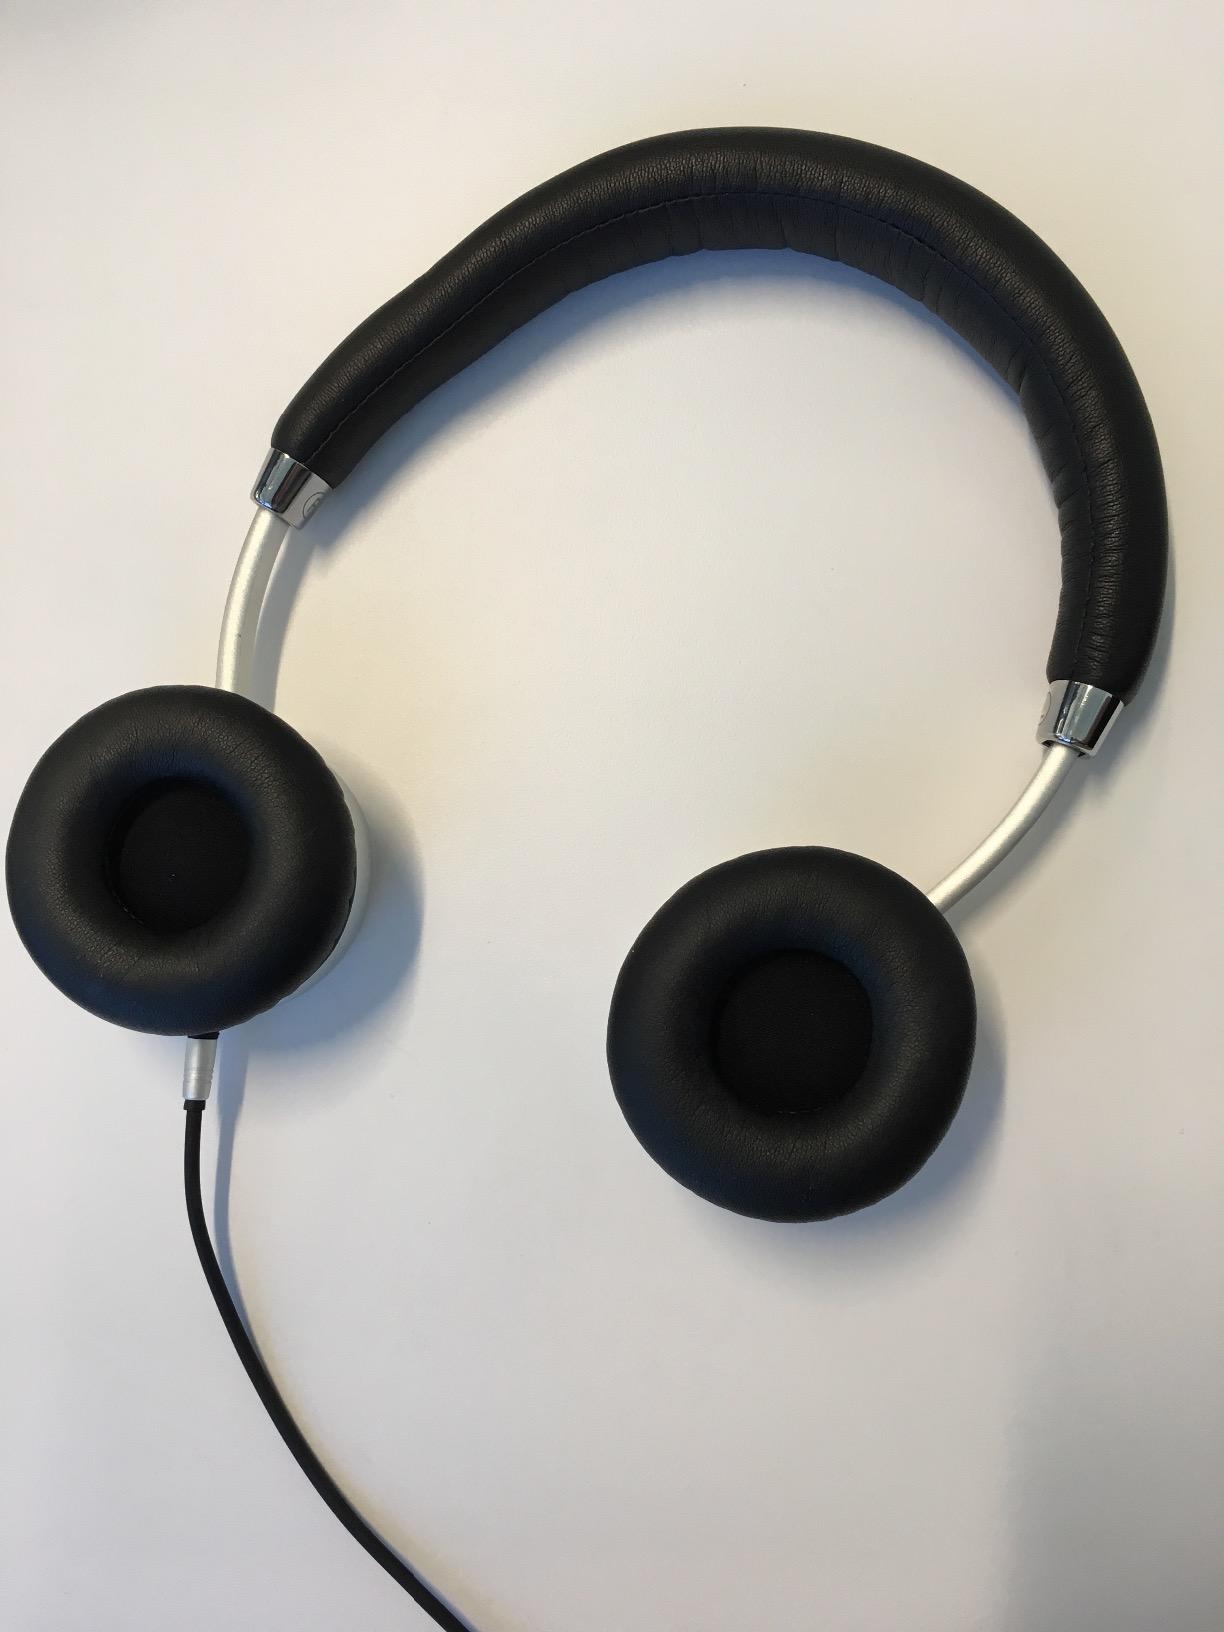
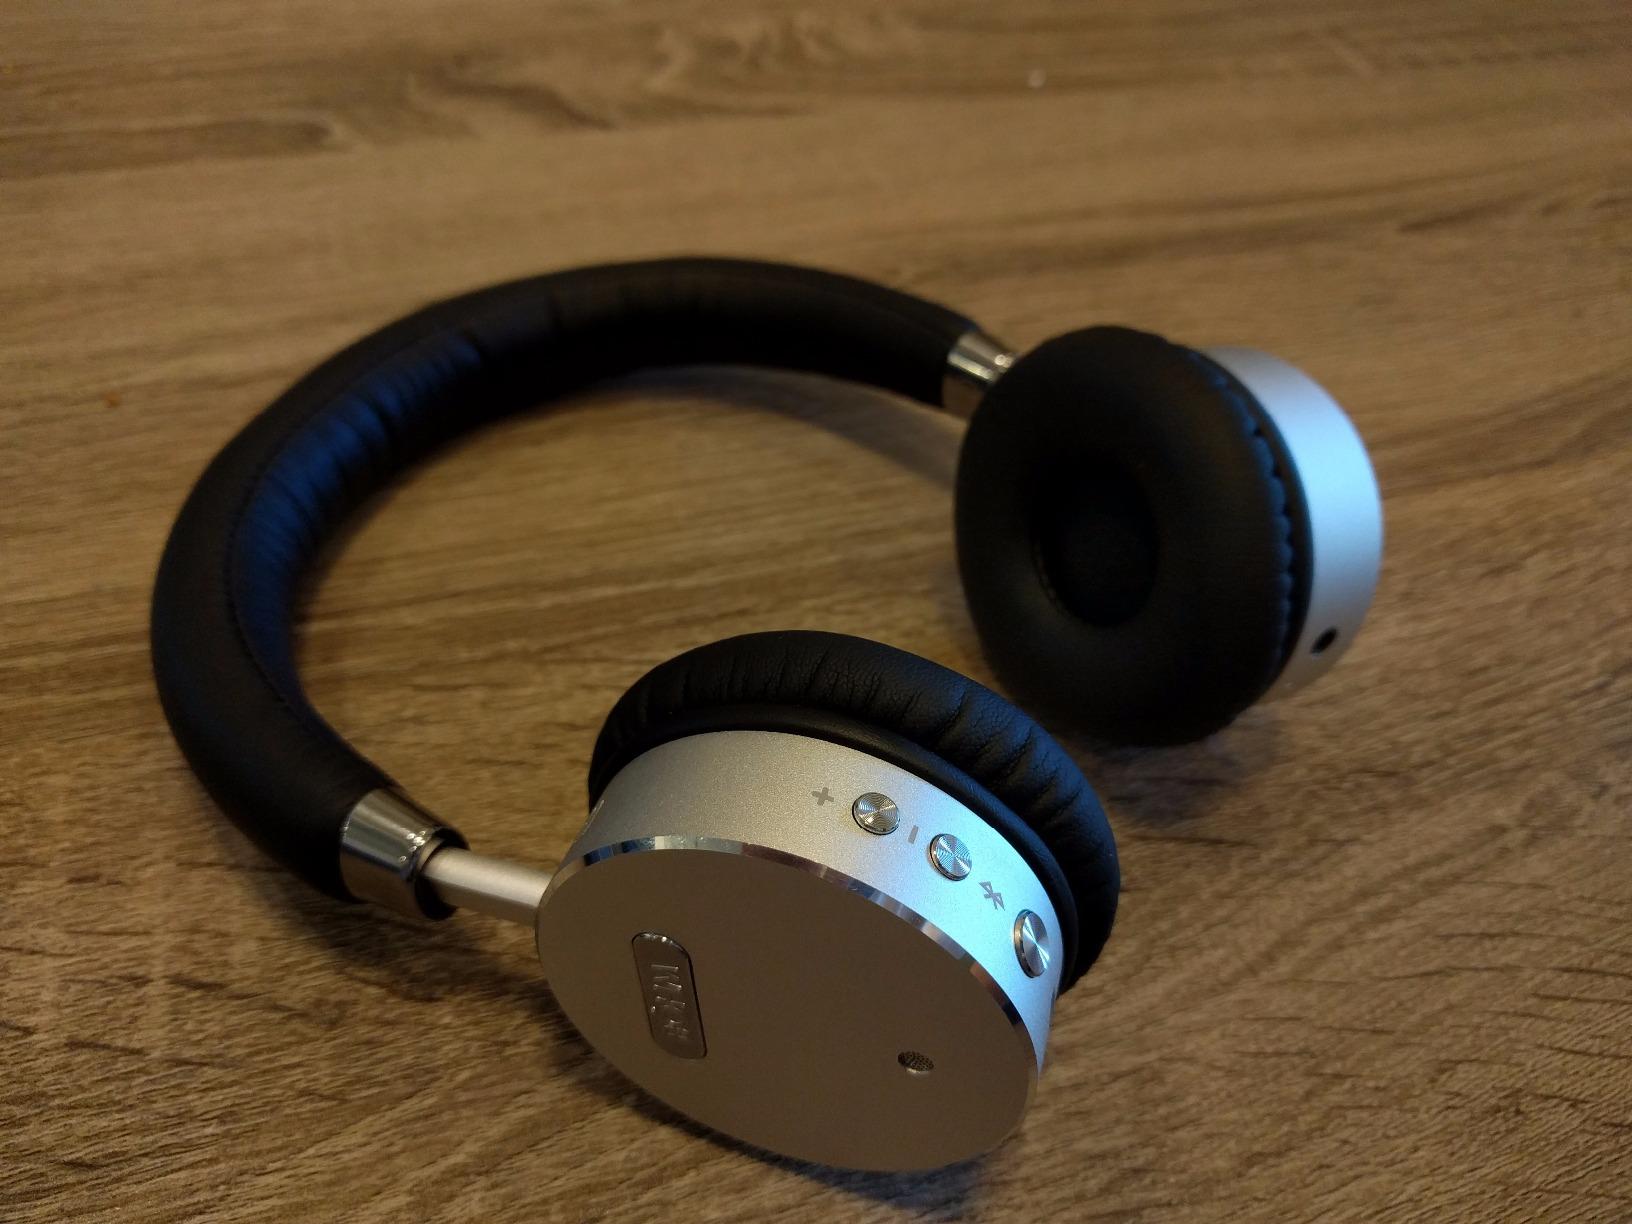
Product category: headphones
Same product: yes